Frataraka

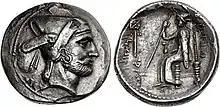
Bagadates I was the first recorded "Frataraka".

Several rulers have been identified as belonging to Fratarakā dynasty (from the title "prtrk' zy alhaya", or "governor of the gods" on their coins): "bgdt" (Baydād), "rtḥštry" (Ardaxšīr I), "whwbrz" (Vahbarz, who is called Oborzos in Polyenus 7.40), and "wtprdt" (Vādfradād I). Traditionally, they used to be considered as independent, anti-Seleucid rulers of Persis in the 3rd century BC. It seems however that they were rather representatives of the Seleucids in the region of Fārs. They ruled from the end of the 3rd century BC to the beginning of the 2nd century BC, and Vahbarz or Vādfradād obtained independence circa 150 BC, when Seleucid power waned in the areas of southwestern Persia and the Persian Gulf region.